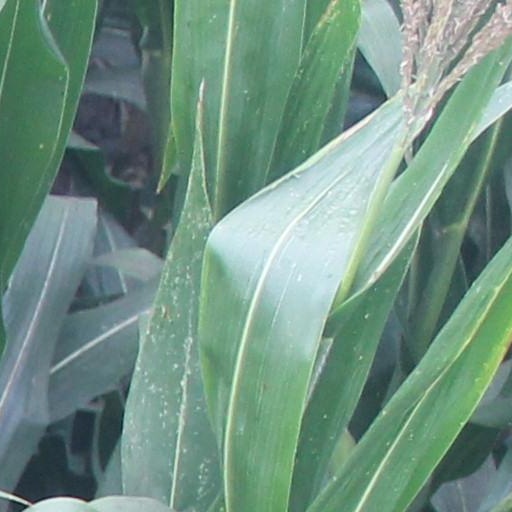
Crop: maize; corn